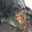
Label: crocodile